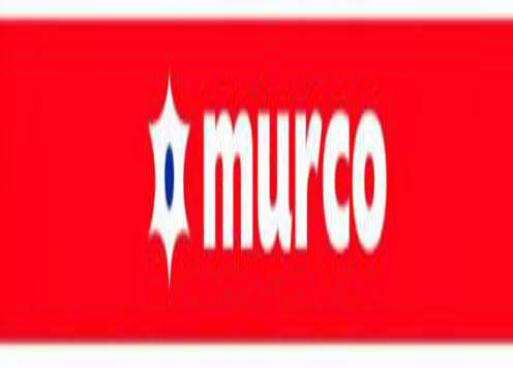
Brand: murco-2
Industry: Electronic